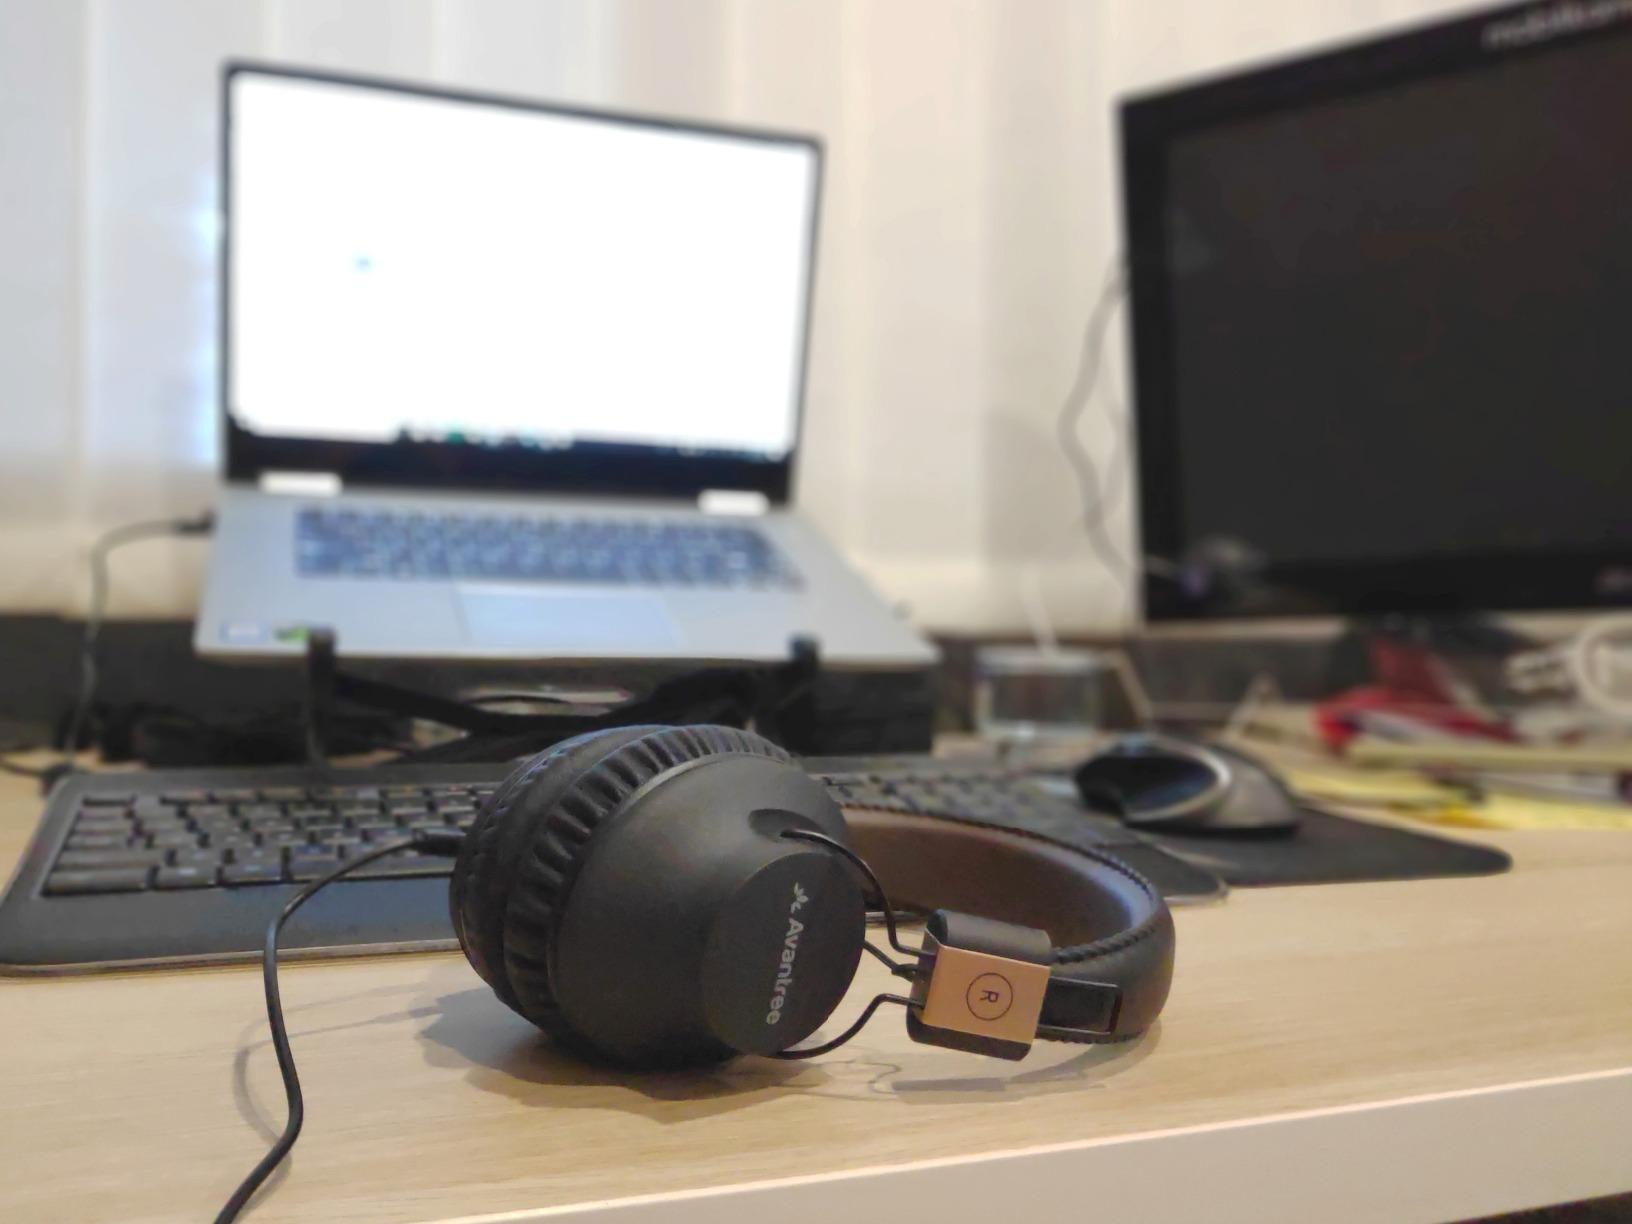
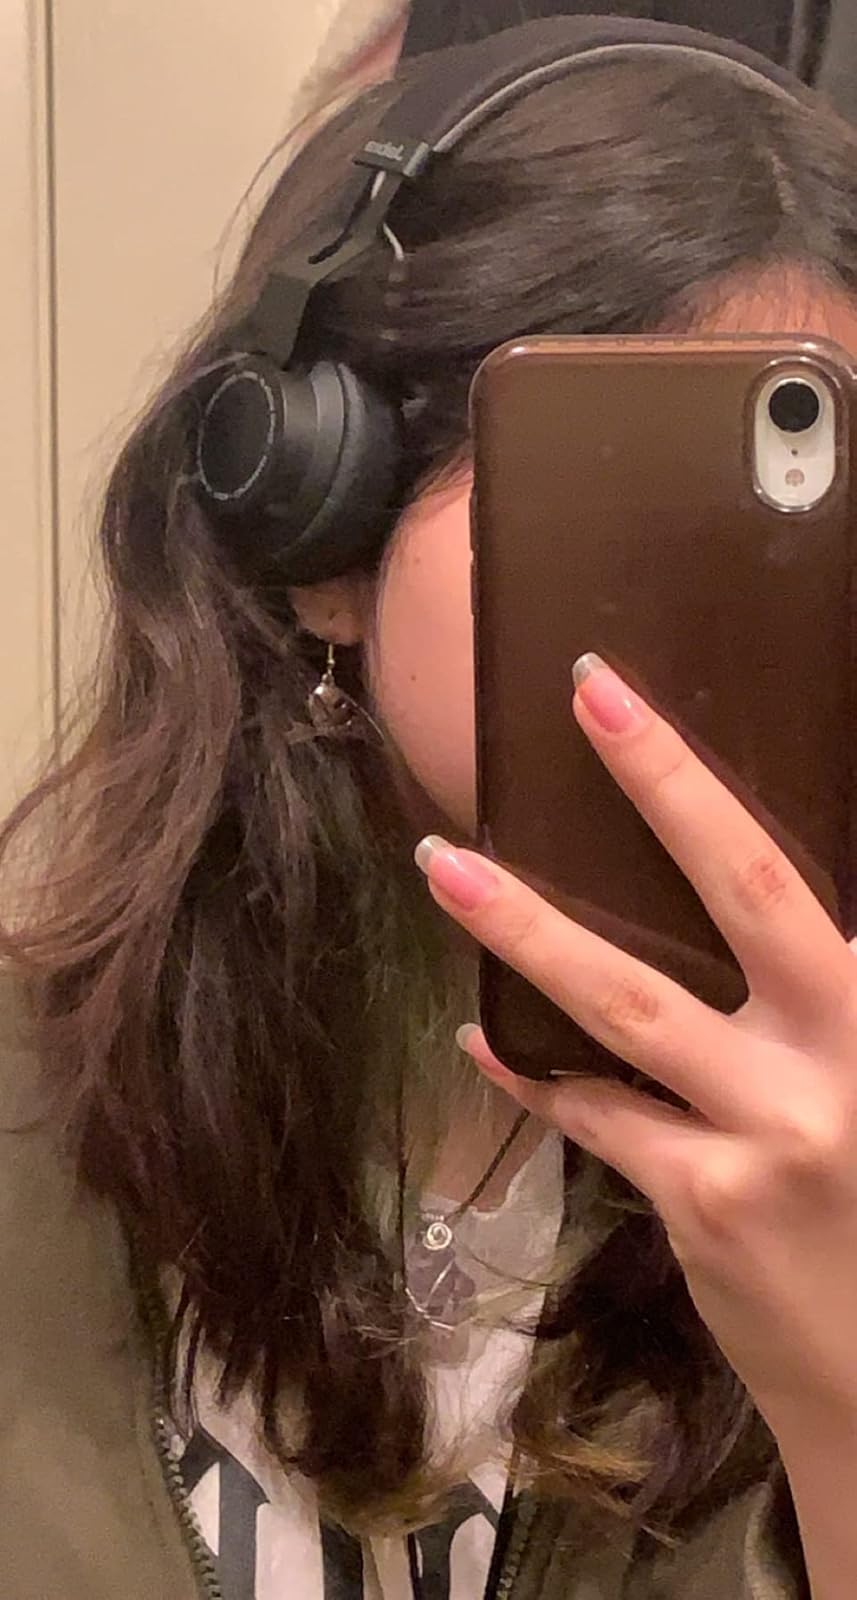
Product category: headphones
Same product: no